Shadow of a Doubt (1993 film)

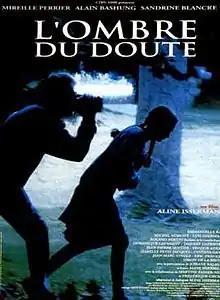

Shadow of a Doubt is a 1993 French drama film written and directed by Aline Issermann.